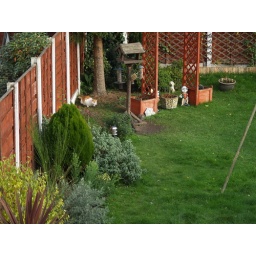
Thre's a squirrel on the ground by the bird table. Fudge is lining up, ready to give chase.